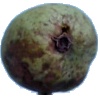
Label: Pear Stone 1